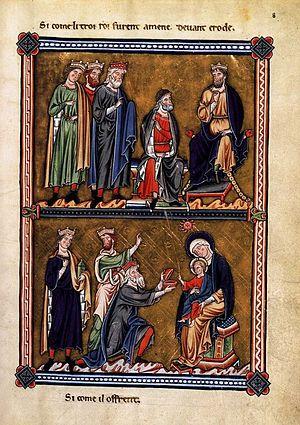
Le Psautier d'Ingeburge est un manuscrit conservé au musée Condé de Chantilly. Datant de la fin du XIIᵉ ou du début du XIIIᵉ siècle, il est composé de 197 feuillets, les 27 premiers comportant 51 miniatures. Il fut sans doute réalisé pour la reine de France, Ingeburge de Danemark.